Northside, Cincinnati

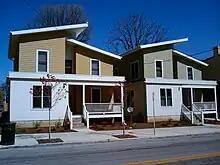
Two LEED-certified "Green" homes at the corner of Chase and Fergus

Northside was a small settlement in Native American territory until the introduction of the Miami and Erie Canal in the 1820s caused the population to grow. The settlement became known as "Cumminsville" after David Cummins, one of site's original settlers. He ran a tannery, served as a judge in Indiana, and may have been the first "born of Cincinnati".